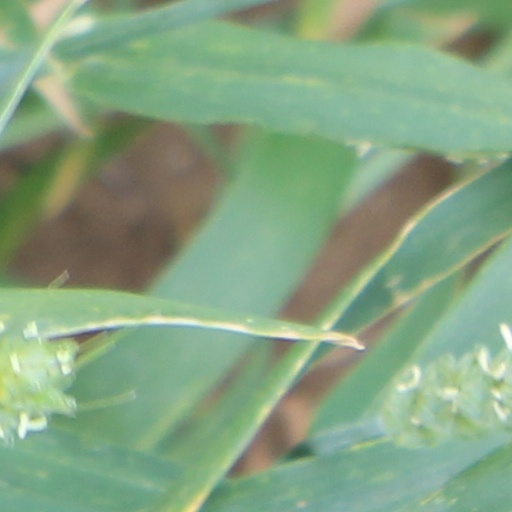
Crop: wheat